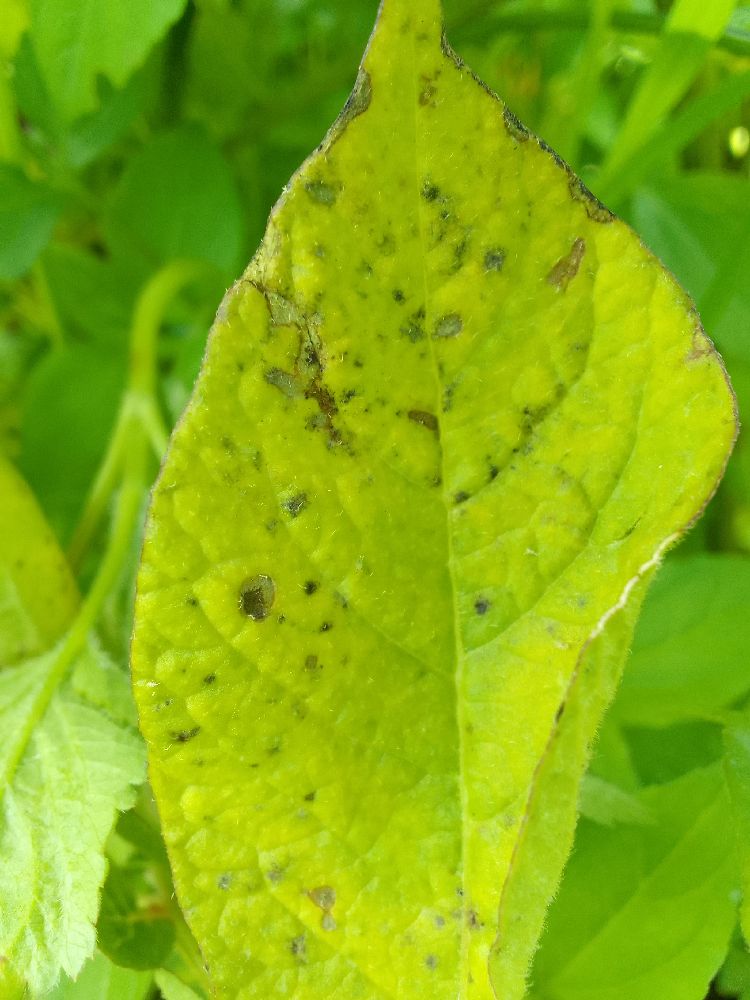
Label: Early blight